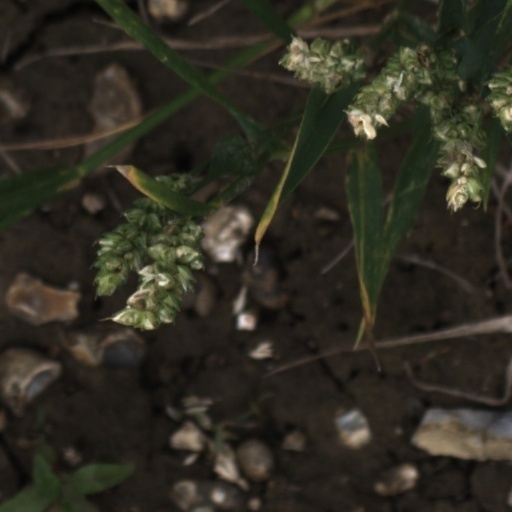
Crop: wheat